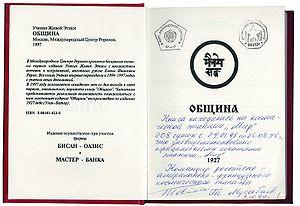
Éthique vivante a également une deuxième dénomination identique mais moins utilisée — Agni Yoga — étude éthico-philosophique, se référant à tous les aspects de l’existence, à partir des questions cosmologiques jusqu'à la vie quotidienne ; cette étude est basée sur des livres écrits dans la première moitié du XXᵉ siècle par les époux Elena et Nicolaï Rerih en collaboration avec les Professeurs de l’Orient.